Autoencoder

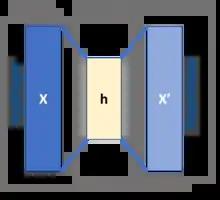
A schema of an "autoencoder". An autoencoder has two main parts: an "encoder" that maps the message to a code, and a "decoder" that reconstructs the message from the code.

An autoencoder is a type of artificial neural network used to learn efficient codings of unlabeled data (unsupervised learning). An autoencoder learns two functions: an encoding function that transforms the input data, and a decoding function that recreates the input data from the encoded representation. The autoencoder learns an efficient representation (encoding) for a set of data, typically for dimensionality reduction, to generate lower-dimensional embeddings for subsequent use by other machine learning algorithms.